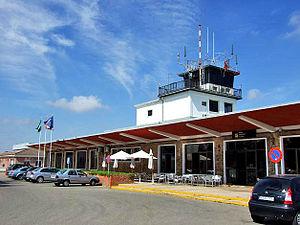
L'aéroport de Cordoue est l'aéroport desservant la ville de Cordoue en Espagne.